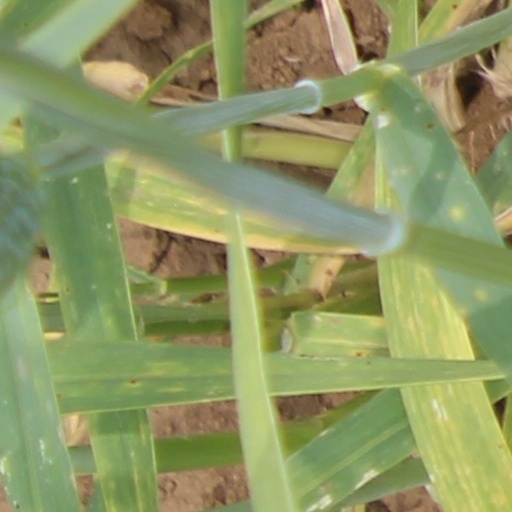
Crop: wheat